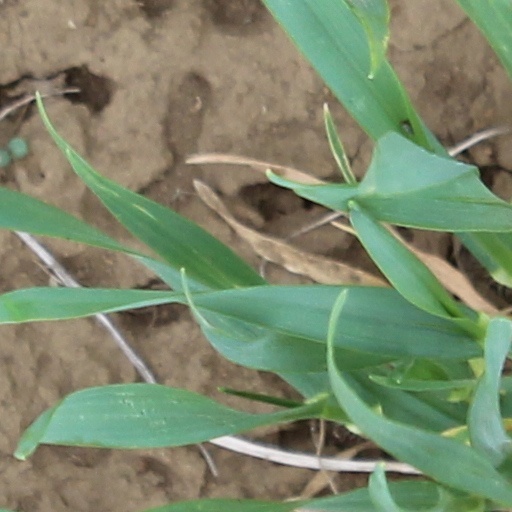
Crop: wheat